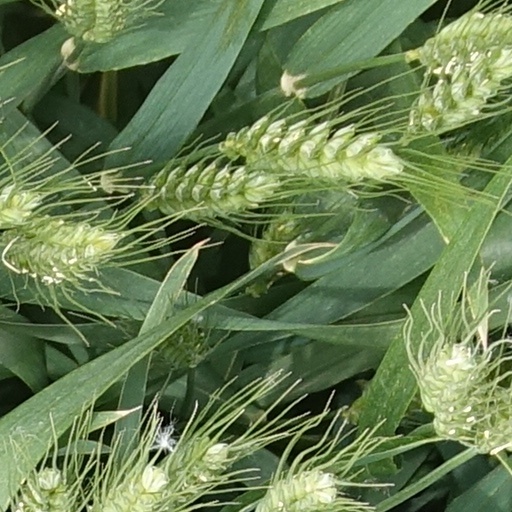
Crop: wheat